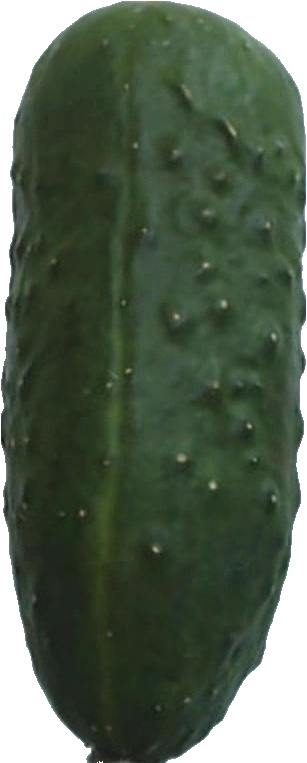
Label: cucumber_1